Argument from free will

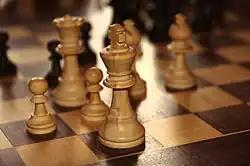
If God made the game, its rules, and the players, then how can any player be free?

Some arguments against the existence of God focus on the supposed incoherence of humankind possessing free will and God's omniscience. These arguments are deeply concerned with the implications of predestination.